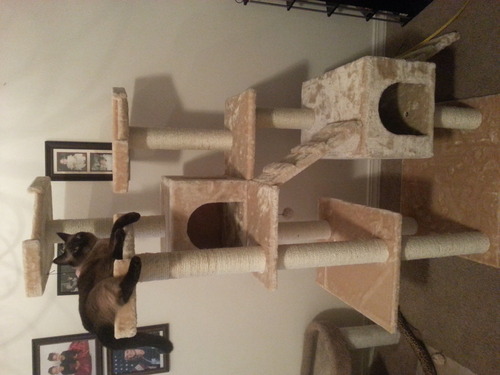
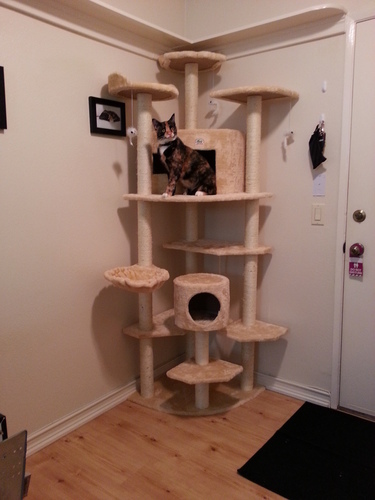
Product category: items_cat tree
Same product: no